Didim

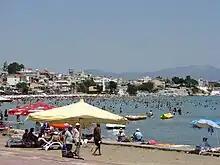
Altınkum

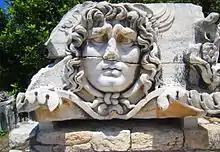
Medusa Head

Didim is a municipality and district of Aydın Province, Turkey. Its area is 424 km, and its population is 97,000 (2022). It is a popular seaside holiday resort on the Aegean coast of western Turkey, from the provincial capital city of Aydın. Didim is the site of the antique city of Didyma with its ruined Temple of Apollo.